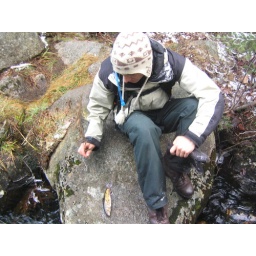
We found this fish on a rock in the middle of the trail. It was very strange.